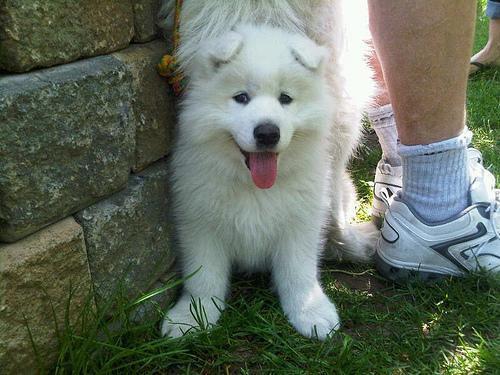
samoyed